Chester Waterside Station of the Philadelphia Electric Company

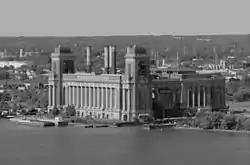
Chester Waterside Station, 1998

Chester Waterside Station of the Philadelphia Electric Company is a historic former coal-fired power station, located on the Delaware River in Chester, Delaware County, southeastern Pennsylvania.